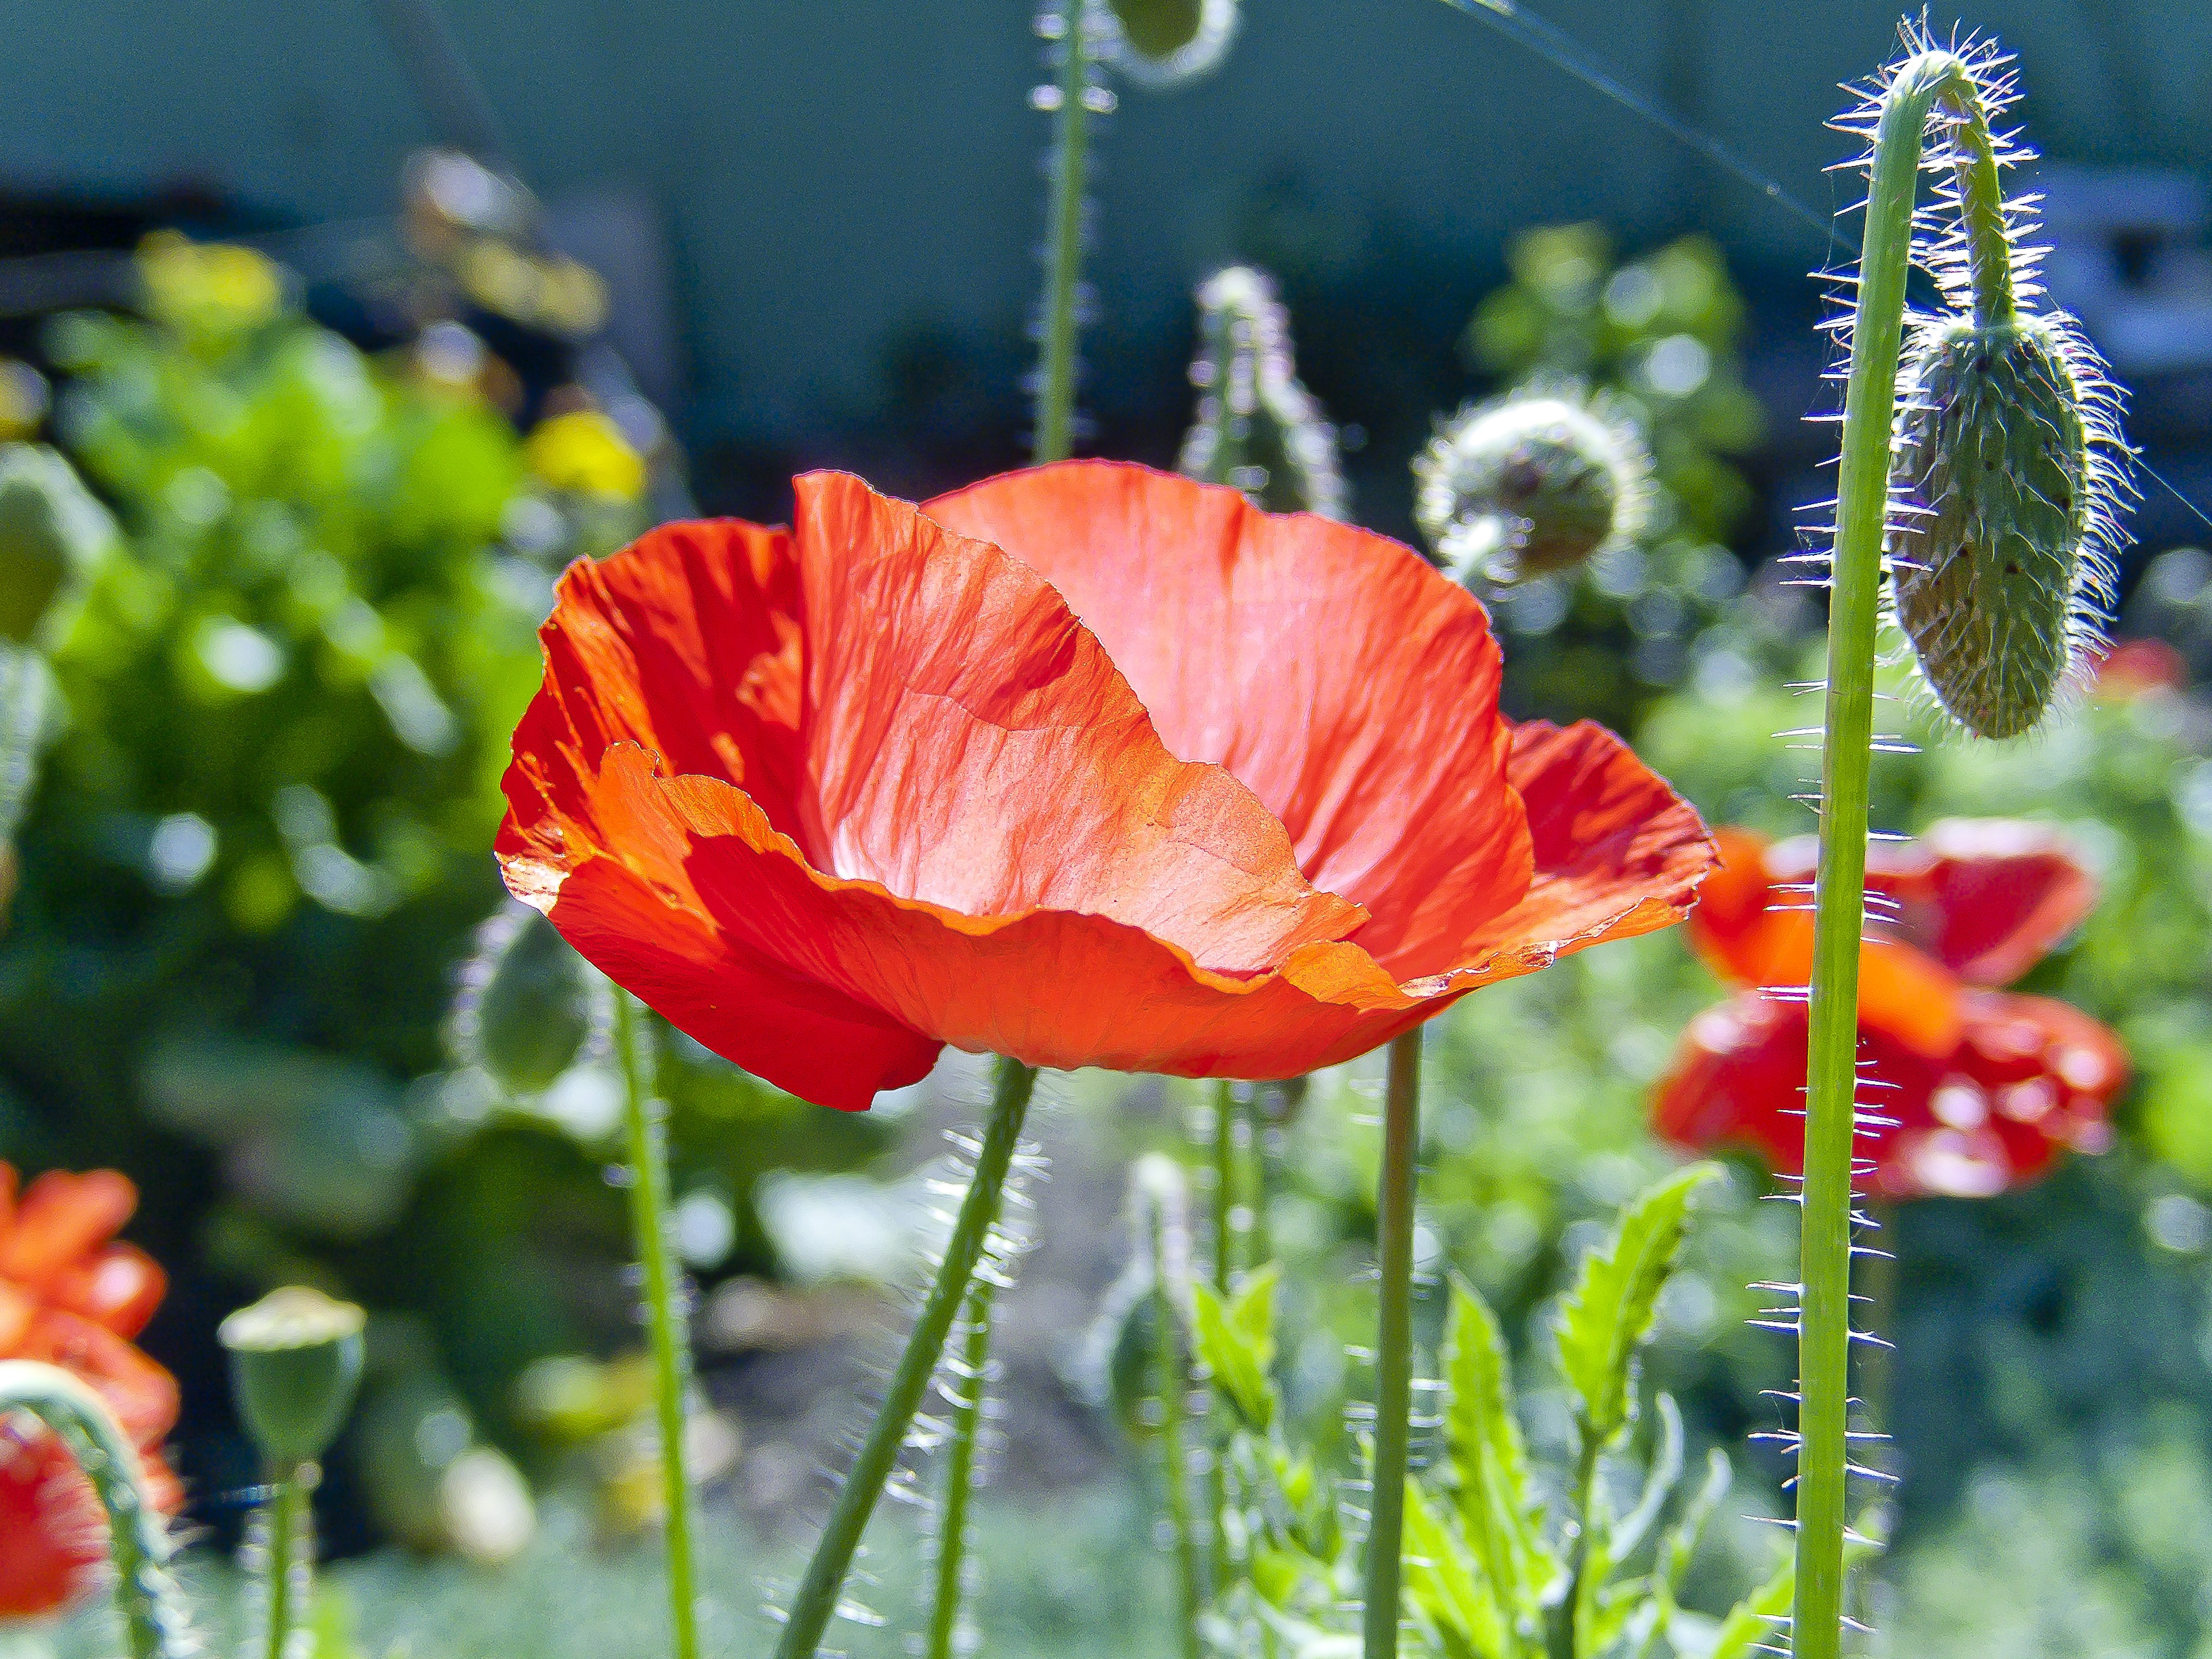
nature, plant, field, meadow, flower, petal, botany, closeup, flora, wildflower, red flower, joy, beautiful, poppy, mack, coquelicot, siberia, macro photography, summer flowers, garden flower, flowering plant, bright colors, in the summer of, annual plant, plant stem, land plant, poppy family